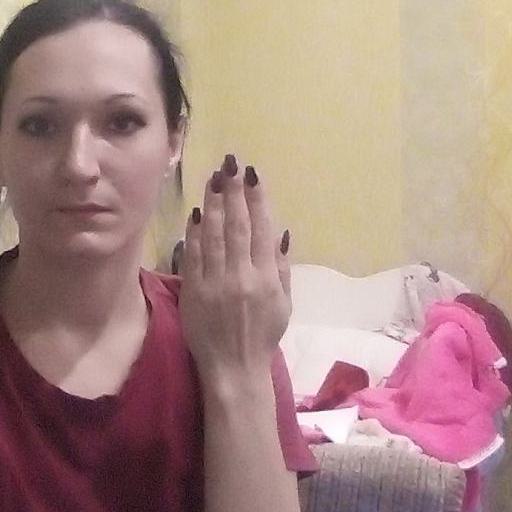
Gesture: stop_inverted